Quetzaltenango

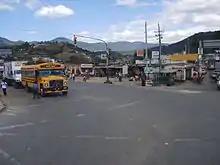
The "Cuatro Caminos" intersection is outside the city.

The city has a system of micro-buses for quick and cheap movement. A micro-bus is essentially a large van stuffed with seats. Micro-buses are numbered based on the route they take (e.g., ""Ruta 7""). There is no government-run mass transport system in the city. The sole public means of transport is the bus or micro-buses. Transportation to other cities is provided by bus. Bicycling is a way to get around and to travel to (and in) rural areas. Quetzaltenango Airport provides air service to the city.